Holy Cross Church (Chicago)

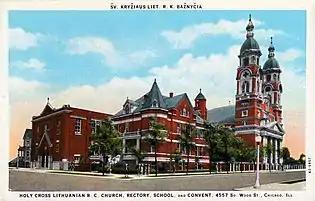

At the turn of the 20th century, immigrants from Lithuania had been settling down in the Back of the Yards area for over a decade. Between 1870 and 1880, around 10,000 residents moved to Lake Township (referred to as ""Taunleikis"" by Lithuanians). Even after the township ceased to exist when it was annexed to the City of Chicago in 1889, new residents continued settling in the area, which was economically tied to the Union Stock Yards. Lithuanian immigrants formed a distinct settlement in the vicinity of the intersection of 47th Street and Ashland Avenue, in addition to the blocks northwest of that intersection.